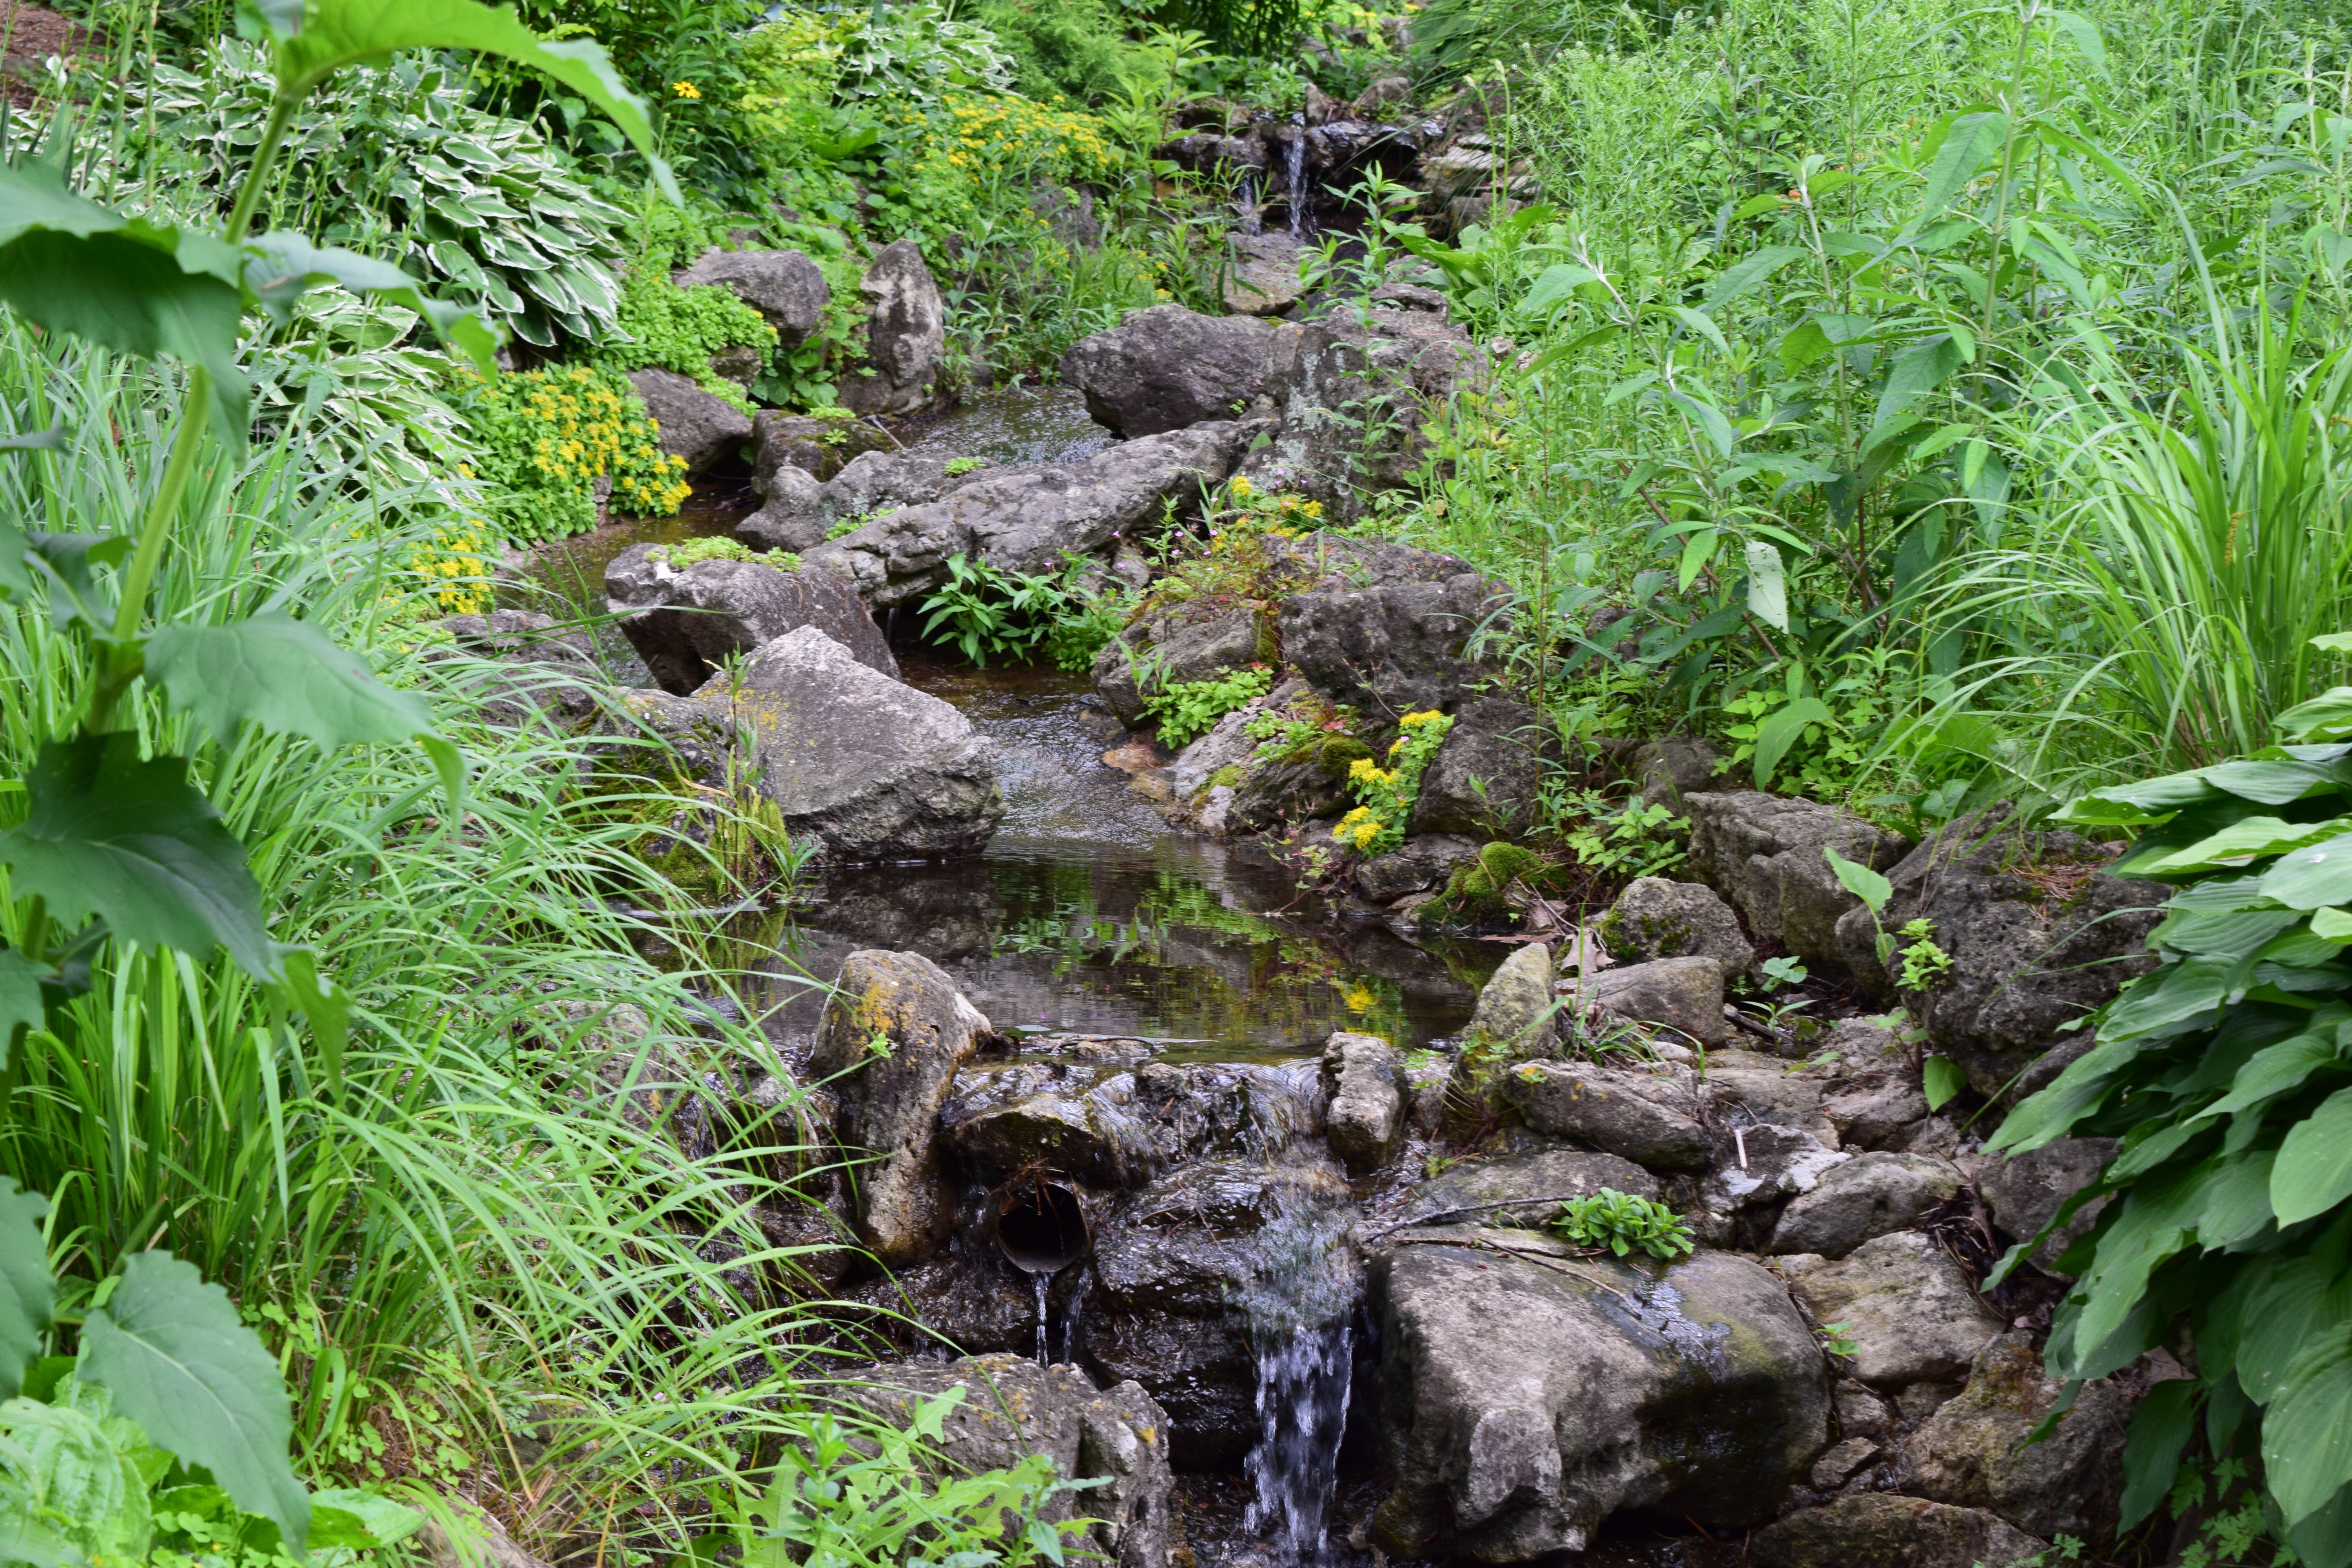
forest, rock, waterfall, wilderness, pond, stream, jungle, botany, garden, vegetation, rainforest, woodland, habitat, water feature, ecosystem, watercourse, old growth forest, natural environment